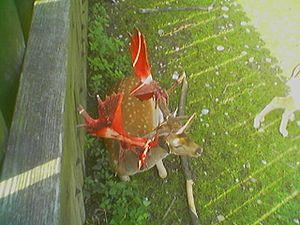
La frayure est le frottis par un cervidé mâle de ses bois contre un élément solide de son environnement naturel afin de précipiter la chute des velours qui les recouvraient pendant leur pousse, vers la fin de l'été. Lorsque cet élément est un arbre, l'écorce est arrachée, la tige est plus ou moins dénudée, quelquefois même cassée. Ce dégât attribué aux cervidés mâles affecte principalement des arbres jeunes et entraîne le plus souvent la mort de l’arbre attaqué.